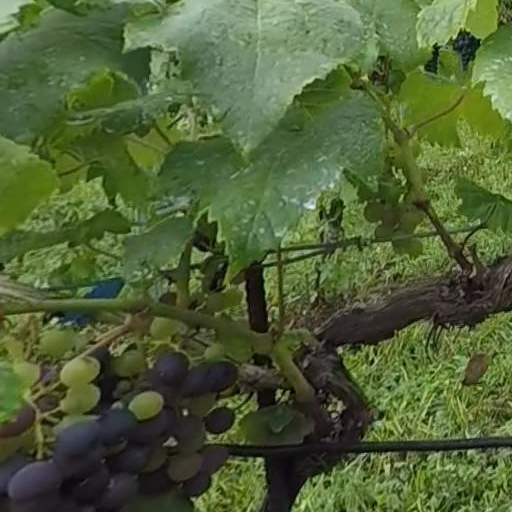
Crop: grape